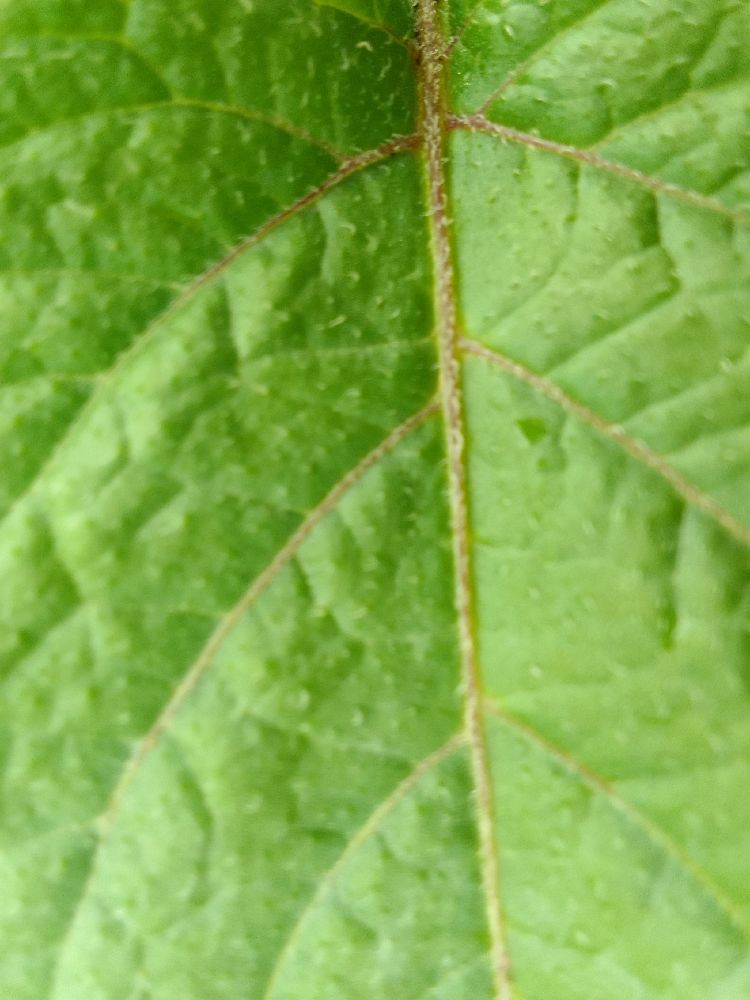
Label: Healthy